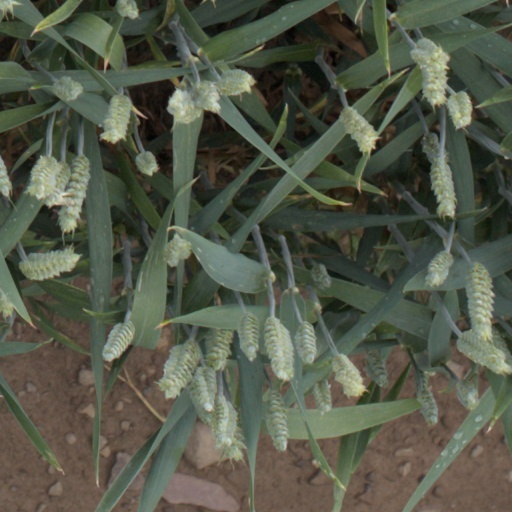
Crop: wheat